6th Air Refueling Wing

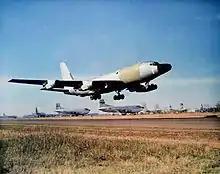
RC-135E "Rivet Amber" at Eielson AFB

The wing moved on paper to Eielson, where it became the 6th Strategic Wing and assumed the personnel, equipment and mission of the 4157th Strategic Wing. In addition to a maintenance squadron, the wing was assigned the new 24th Strategic Reconnaissance Squadron.